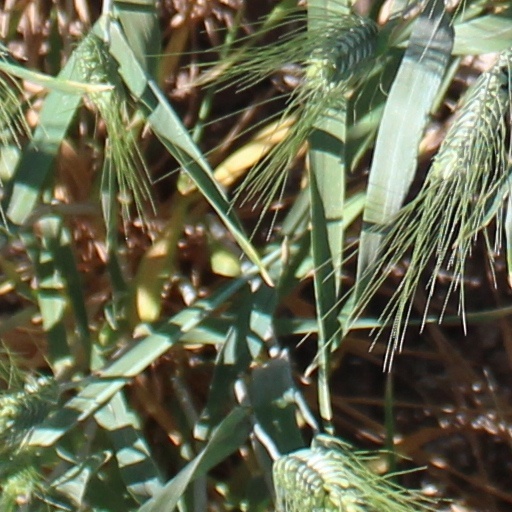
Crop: wheat